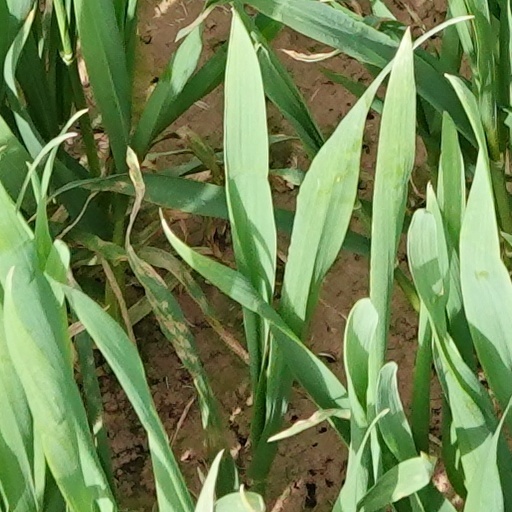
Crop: wheat